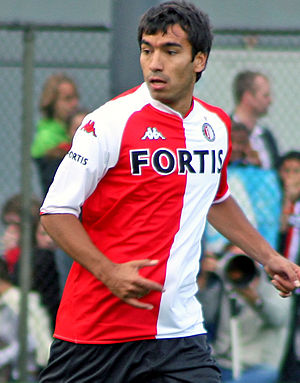
Giovanni van Bronckhorst
Gio i aktion for Feyenoord
Giovanni Christiaan van Bronckhorst er en tidligere hollandsk fodboldspiller, der sidst spillede for Feyenoord i Æresdivisionen. Han spiller på venstre back, i midterforsvaret og på den centrale midtbane og er kendt for sine afleveringer og frispark.